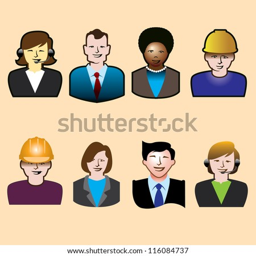
a set of assorted people icons .